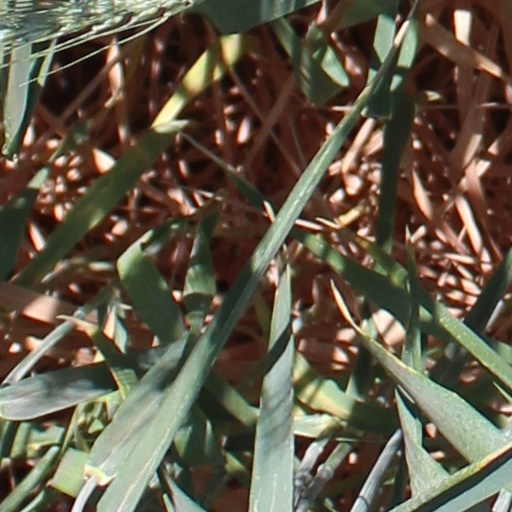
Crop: wheat